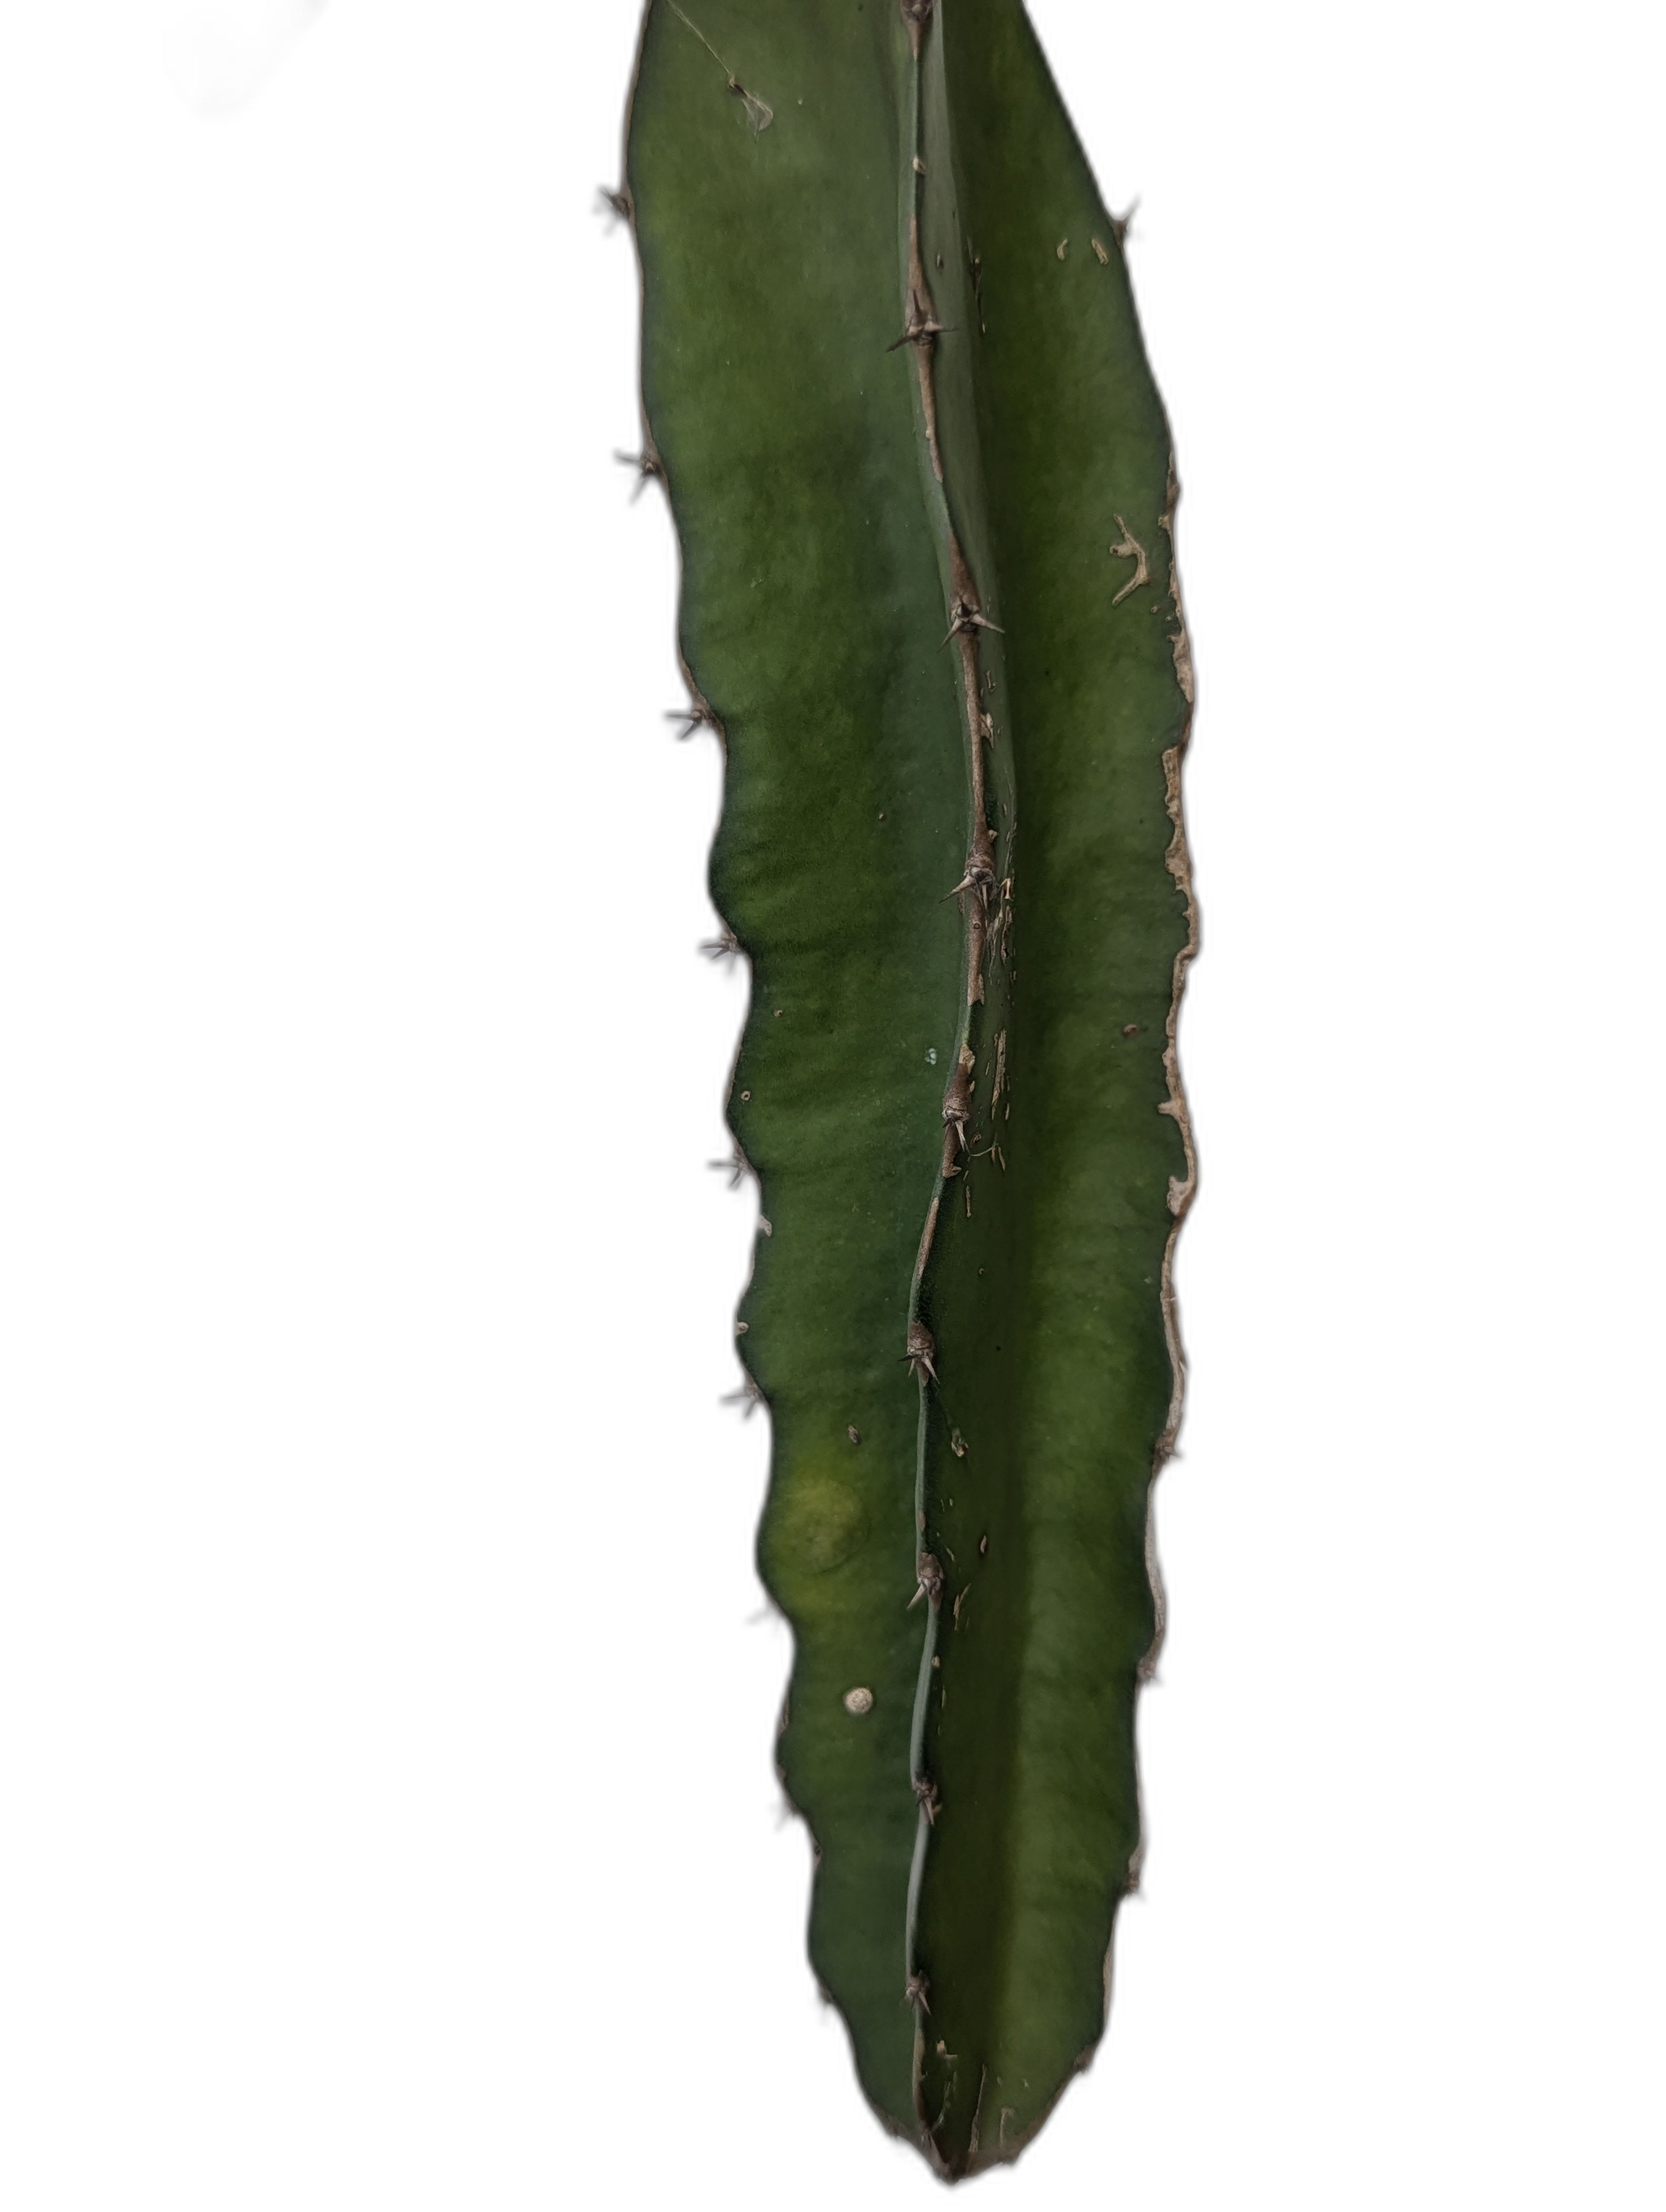
Label: Good leaf